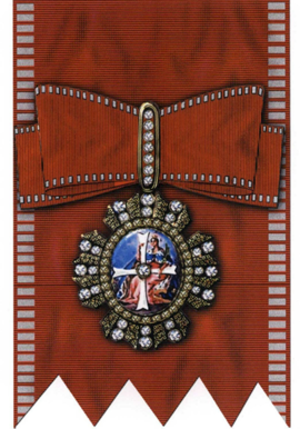
La fédération de Russie qui a succédé à l'Union des républiques socialistes soviétiques en 1991 a réorganisé le système des décorations en relevant des ordres disparus avec la révolution bolchévique de 1917, ce afin de créer un lien entre la nouvelle Russie et la Russie impériale, toujours représentée à l'étranger par de nombreux descendants d'exilés, en particulier des familles nobles et bourgeoises de la Russie blanche. Mais des décorations créées pendant la période soviétique ont été conservées, simplement ont-elles été redessinées pour satisfaire aux nouvelles exigences de la nouvelle Russie qui souhaitait effacer les symboles communistes de l'héraldique russe. En revanche de nouvelles décorations ont vu le jour bien qu'elles ressemblent à certaines décorations de l'ancienne Russie tsariste.
L’ordre de Sainte-Catherine, la grande martyre, est une récompense d'état de la fédération de Russie.